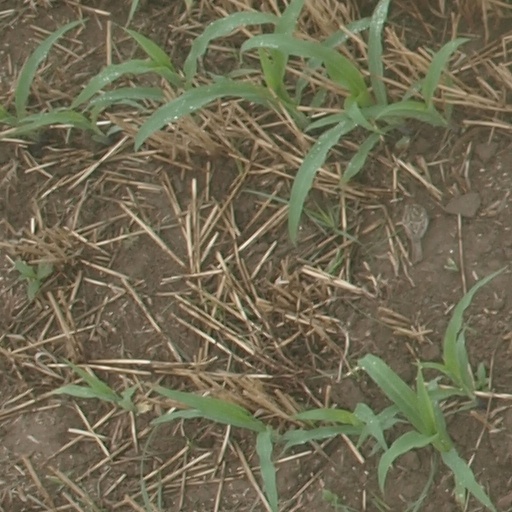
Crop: maize; corn